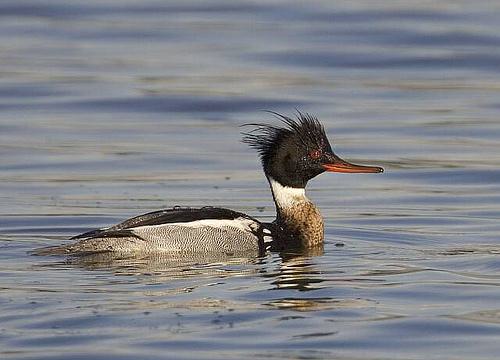
A photo of a red breasted merganser